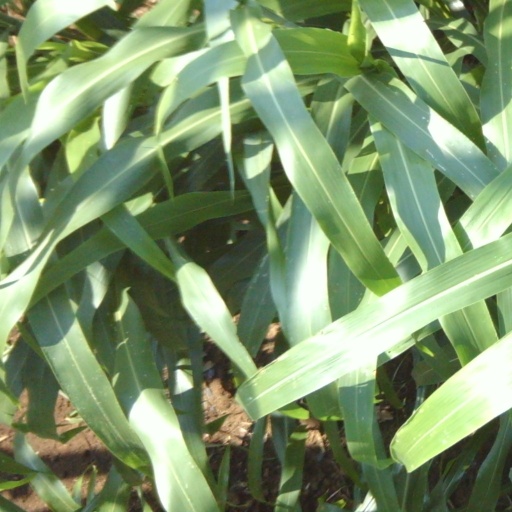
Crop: sorghum